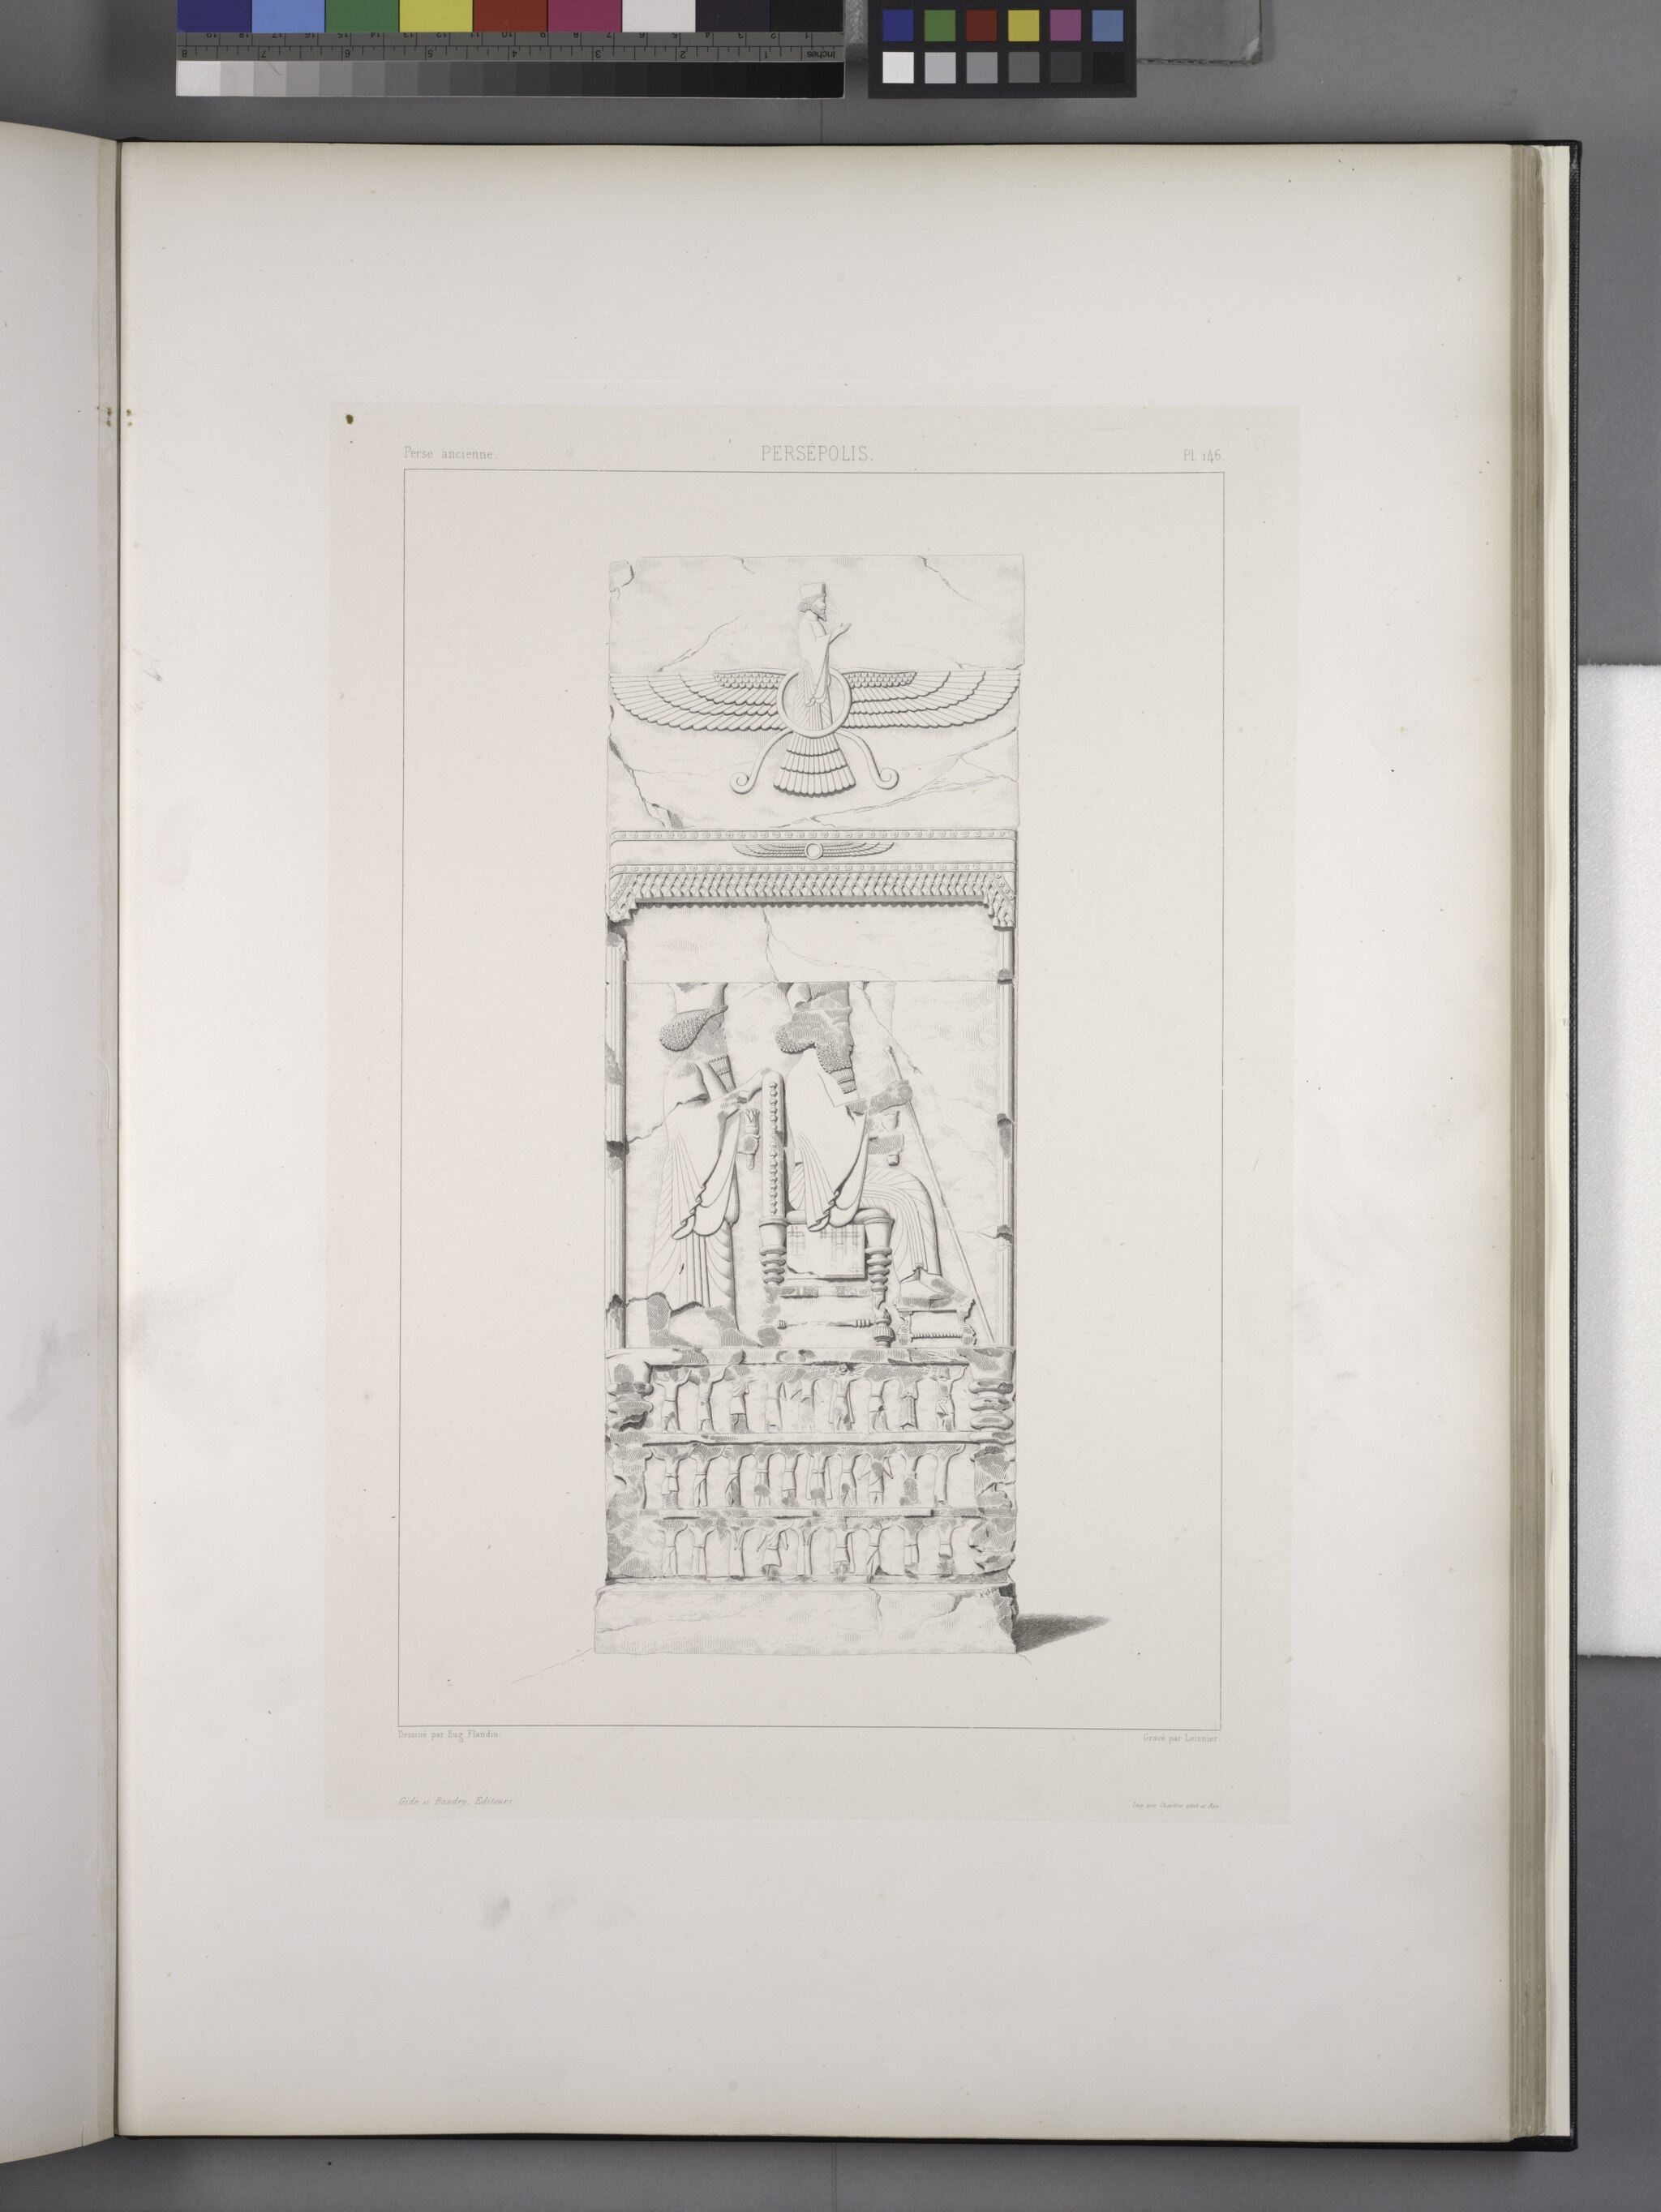
Title: Persépolis. (Palais no. 7. Bas-relief.) (NYPL b12482496-1542860)
Description: Persépolis. (Palais no. 7. Bas-relief.)
Date: 1851
Categories: Images uploaded by Fæ, PD-old-100-expired, PD-scan (PD-old-auto-expired), Images from the New York Public Library, CC-PD-Mark, Media needing category review as of 27 October 2016, NYPL General Research Division, Persepolis in the 19th century, Voyage en Perse, PD-old missing SDC copyright status, Illustrations of Persepolis, Illustrations of Tripylon